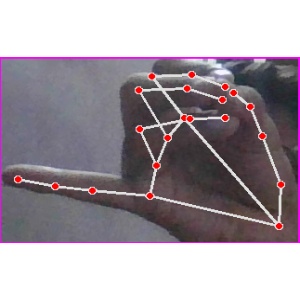
अक्षर: च